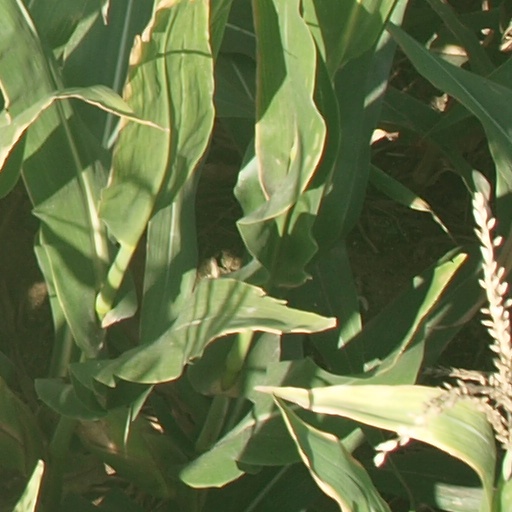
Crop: maize; corn